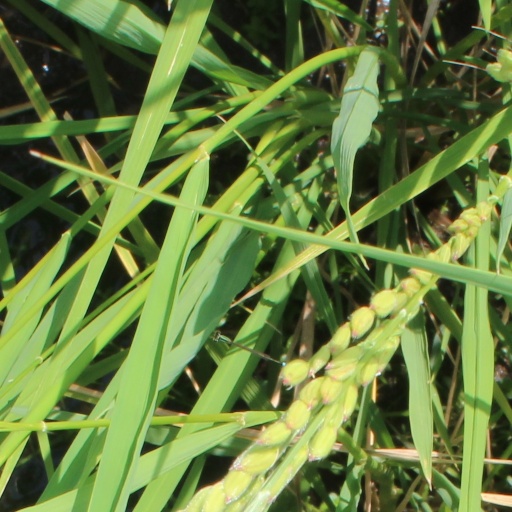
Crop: rice